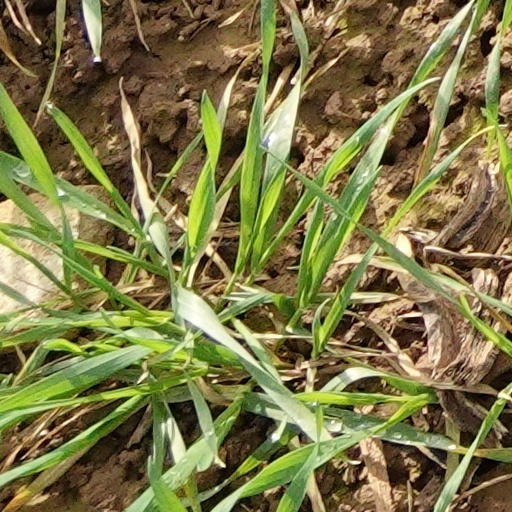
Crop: wheat